Delfín Fernández Martínez

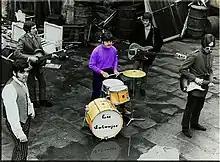
Delfín Fernández (in the center), with Los Salvajes.

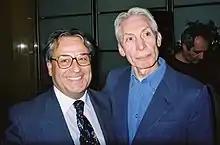
Delfín Fernández with Charlie Watts in 2001.

Delfín Fernández Martínez (born January 15, 1948, in Barcelona) is the founding member of the Spanish rock band Los Salvajes.